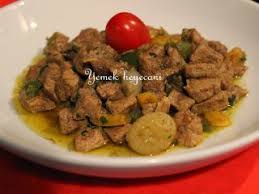
Yemek: et_sote